Thermoset polymer matrix

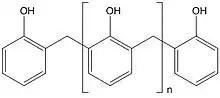
Novolac phenolic resin structure

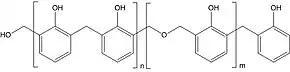
Resole phenolic resin structure

Phenolic resins, originally developed in the late 19th century and, regarded as the first truly synthetic polymer types, are often referred to as the “work-horse of thermosetting resins”. They are characterised by high bonding strength, dimensional stability and creep resistance at elevated temperatures, and frequently combined with co-curing resins such as epoxies.